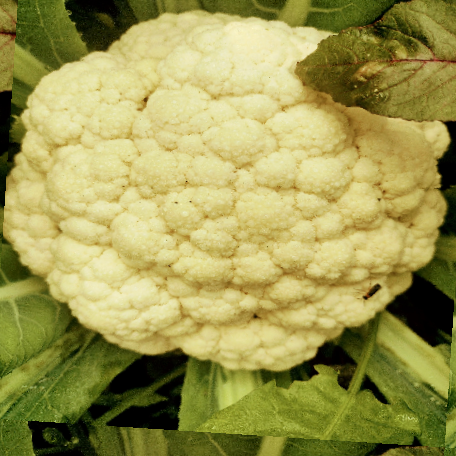
Label: Disease Free